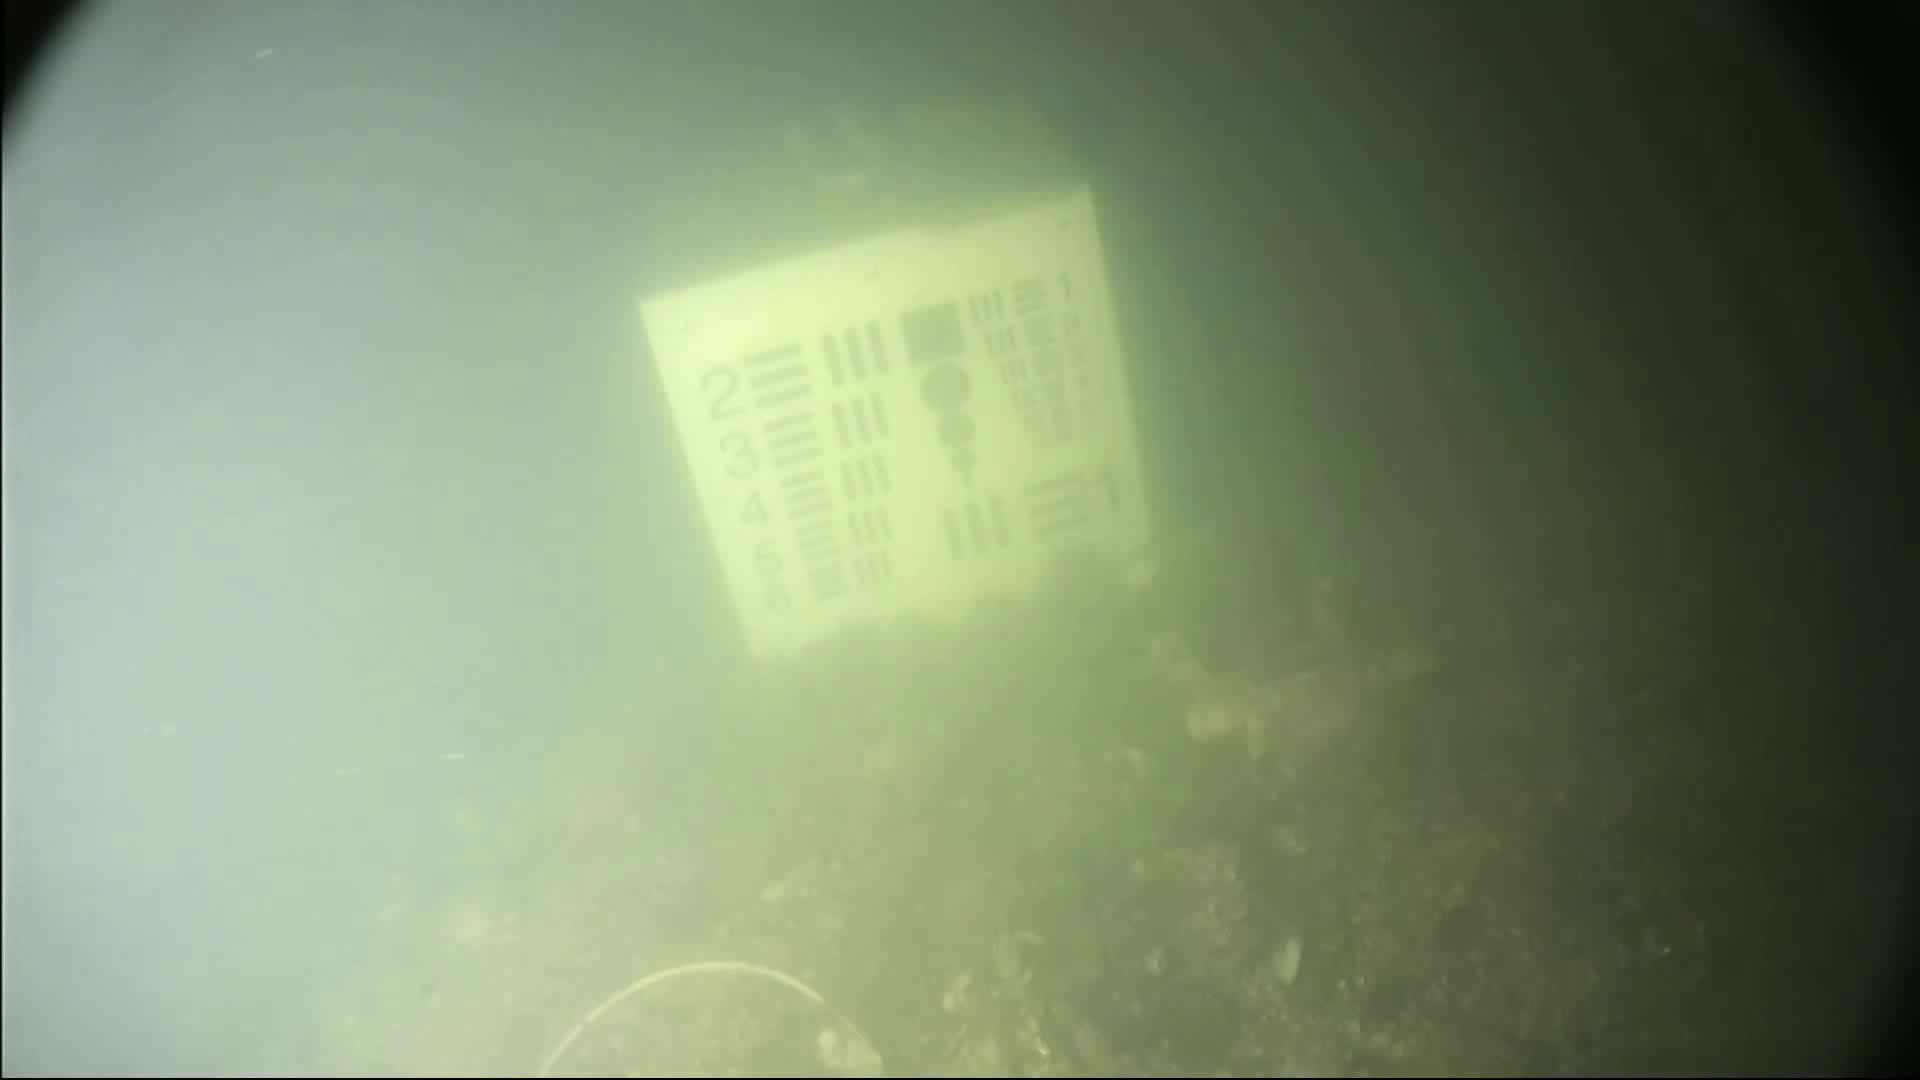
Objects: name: crab